Seiichi Naruse

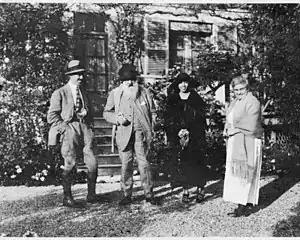
The photo taken in 1921 by Seiichi Naruse at Giverny. Michel Monet, Claude Monet, Fukuko Naruse and Blanche Hoschedé Monet are seen from the left to the right.

In the early stages of his four-year stay in Paris, he assisted Kōjirō Matsukata (president of the Kawasaki Shipbuilding Company) in collecting art works for the Matsukata Collection. Naruse and Matsukata went around art dealers and galleries such as Durand-Ruel and Bernheim-Jeune, often with Yukio Yashiro. Naruse recommended Matsukata to buy works by Gustave Moreau and Gustave Courbet in particular. In 1921, he visited Claude Monet at Giverny several times with Fukuko, Kōjirō Matsukata, Yukio Yashiro, Shizuka Sakazaki (art historian) and Sanji & Takeko Kuroki (Matsukata's niece). Naruse and Fukuko were good friends of Michel Monet and Blanche Hoschedé Monet, too. In 1923, the couple visited Claude Monet with Georges Clemenceau at a hospital in Neuilly when Claude had an operation for cataract. Naruse also visited Léonce Bénédite at the Musée Rodin with Matsukata. Naruse bought a bust of Victor Hugo by Auguste Rodin (the original plaster figure) from Bénédite himself.